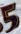
Number: 5